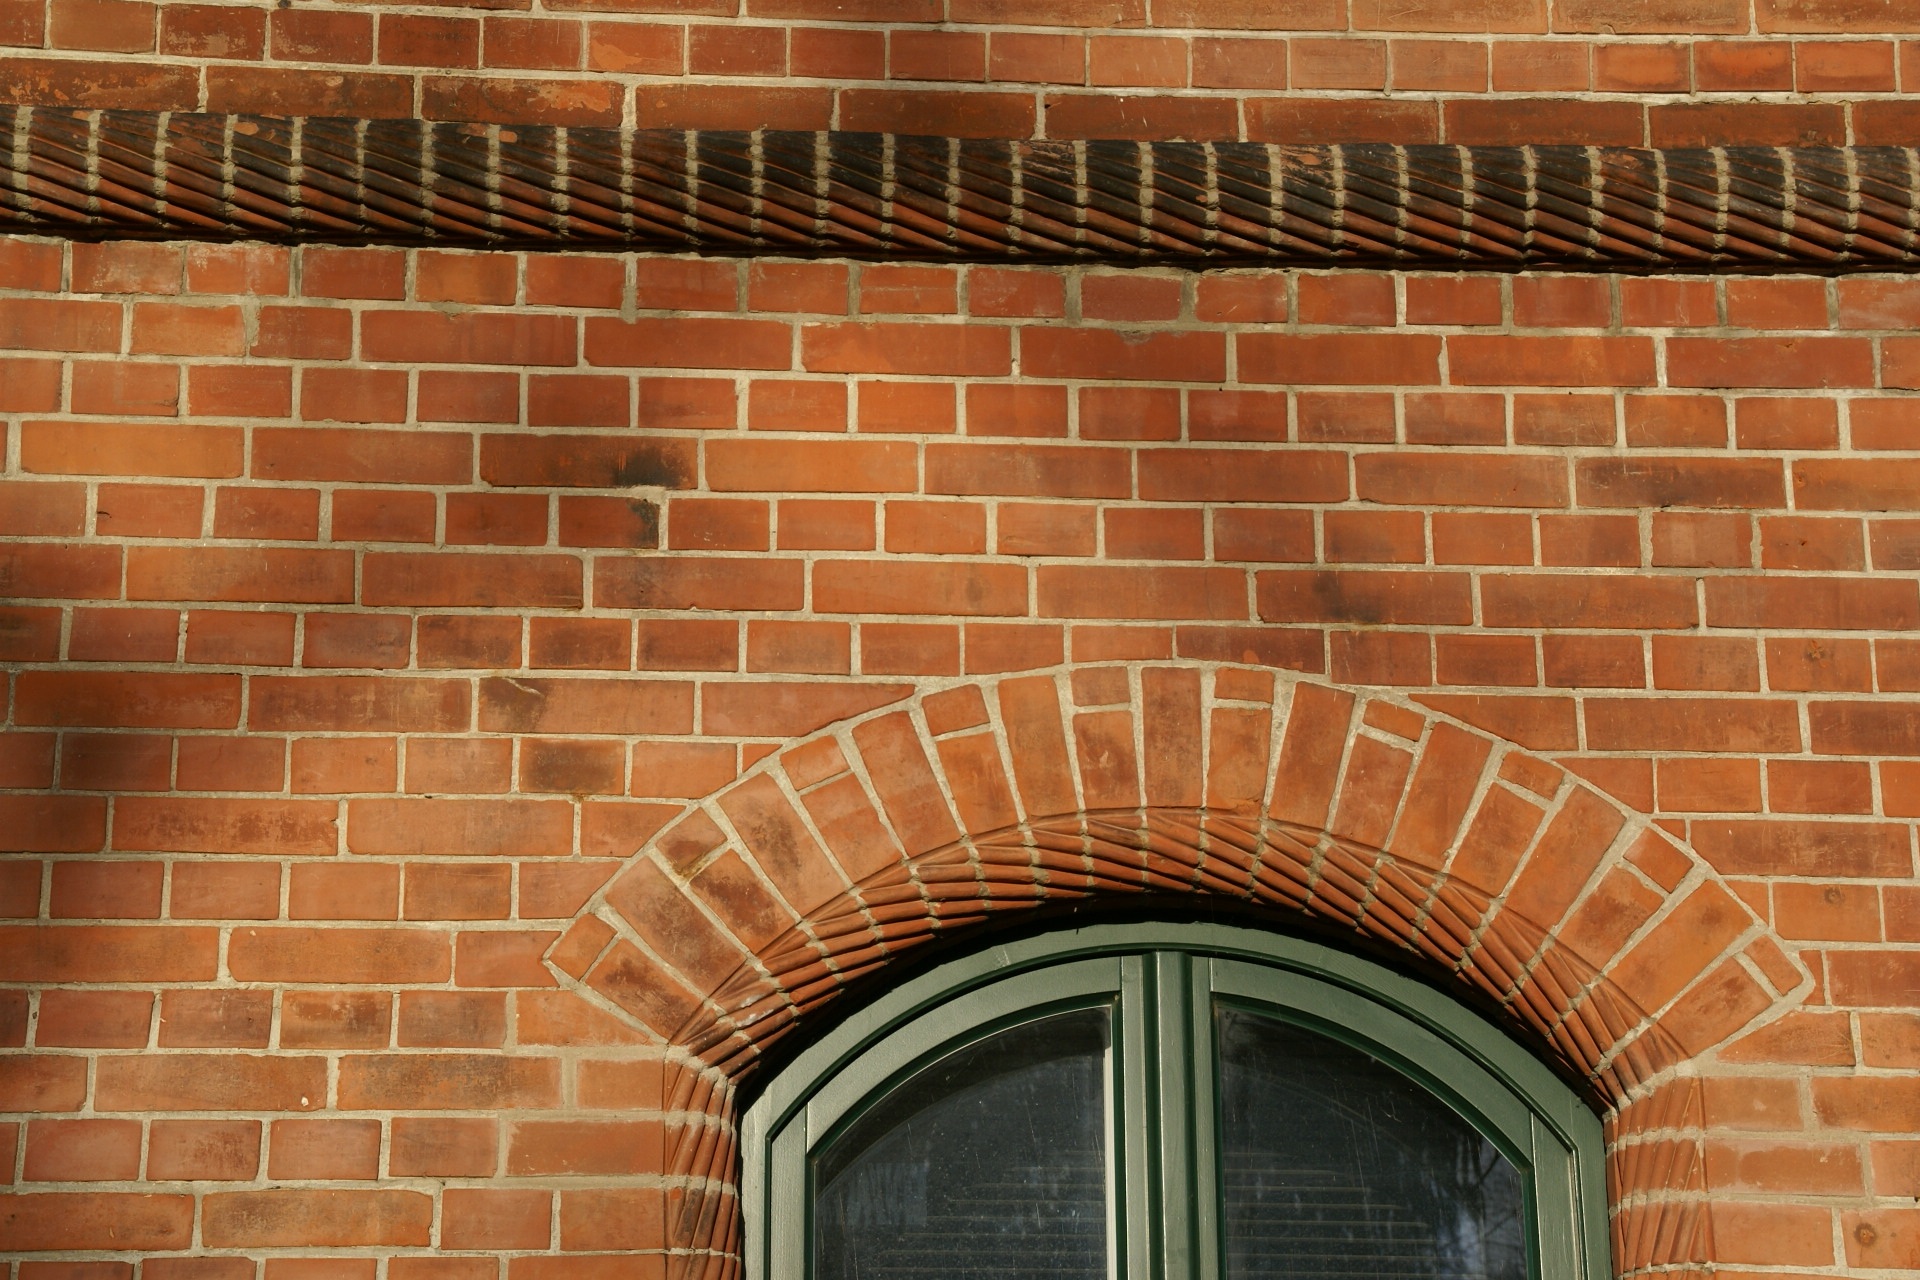
architecture, structure, wood, window, roof, building, wall, arch, construction, castle, facade, brick, material, brick wall, germany, detail, brickwork, l bstorf, wiligrad